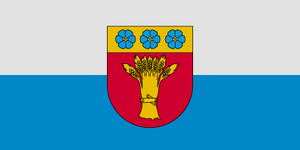
Rūjiena est une ville dans le nord de Vidzeme en Lettonie. Elle est située sur les rives de la Rūja qui lui a donné son nom. C'est le centre administratif de Rūjienas novads.